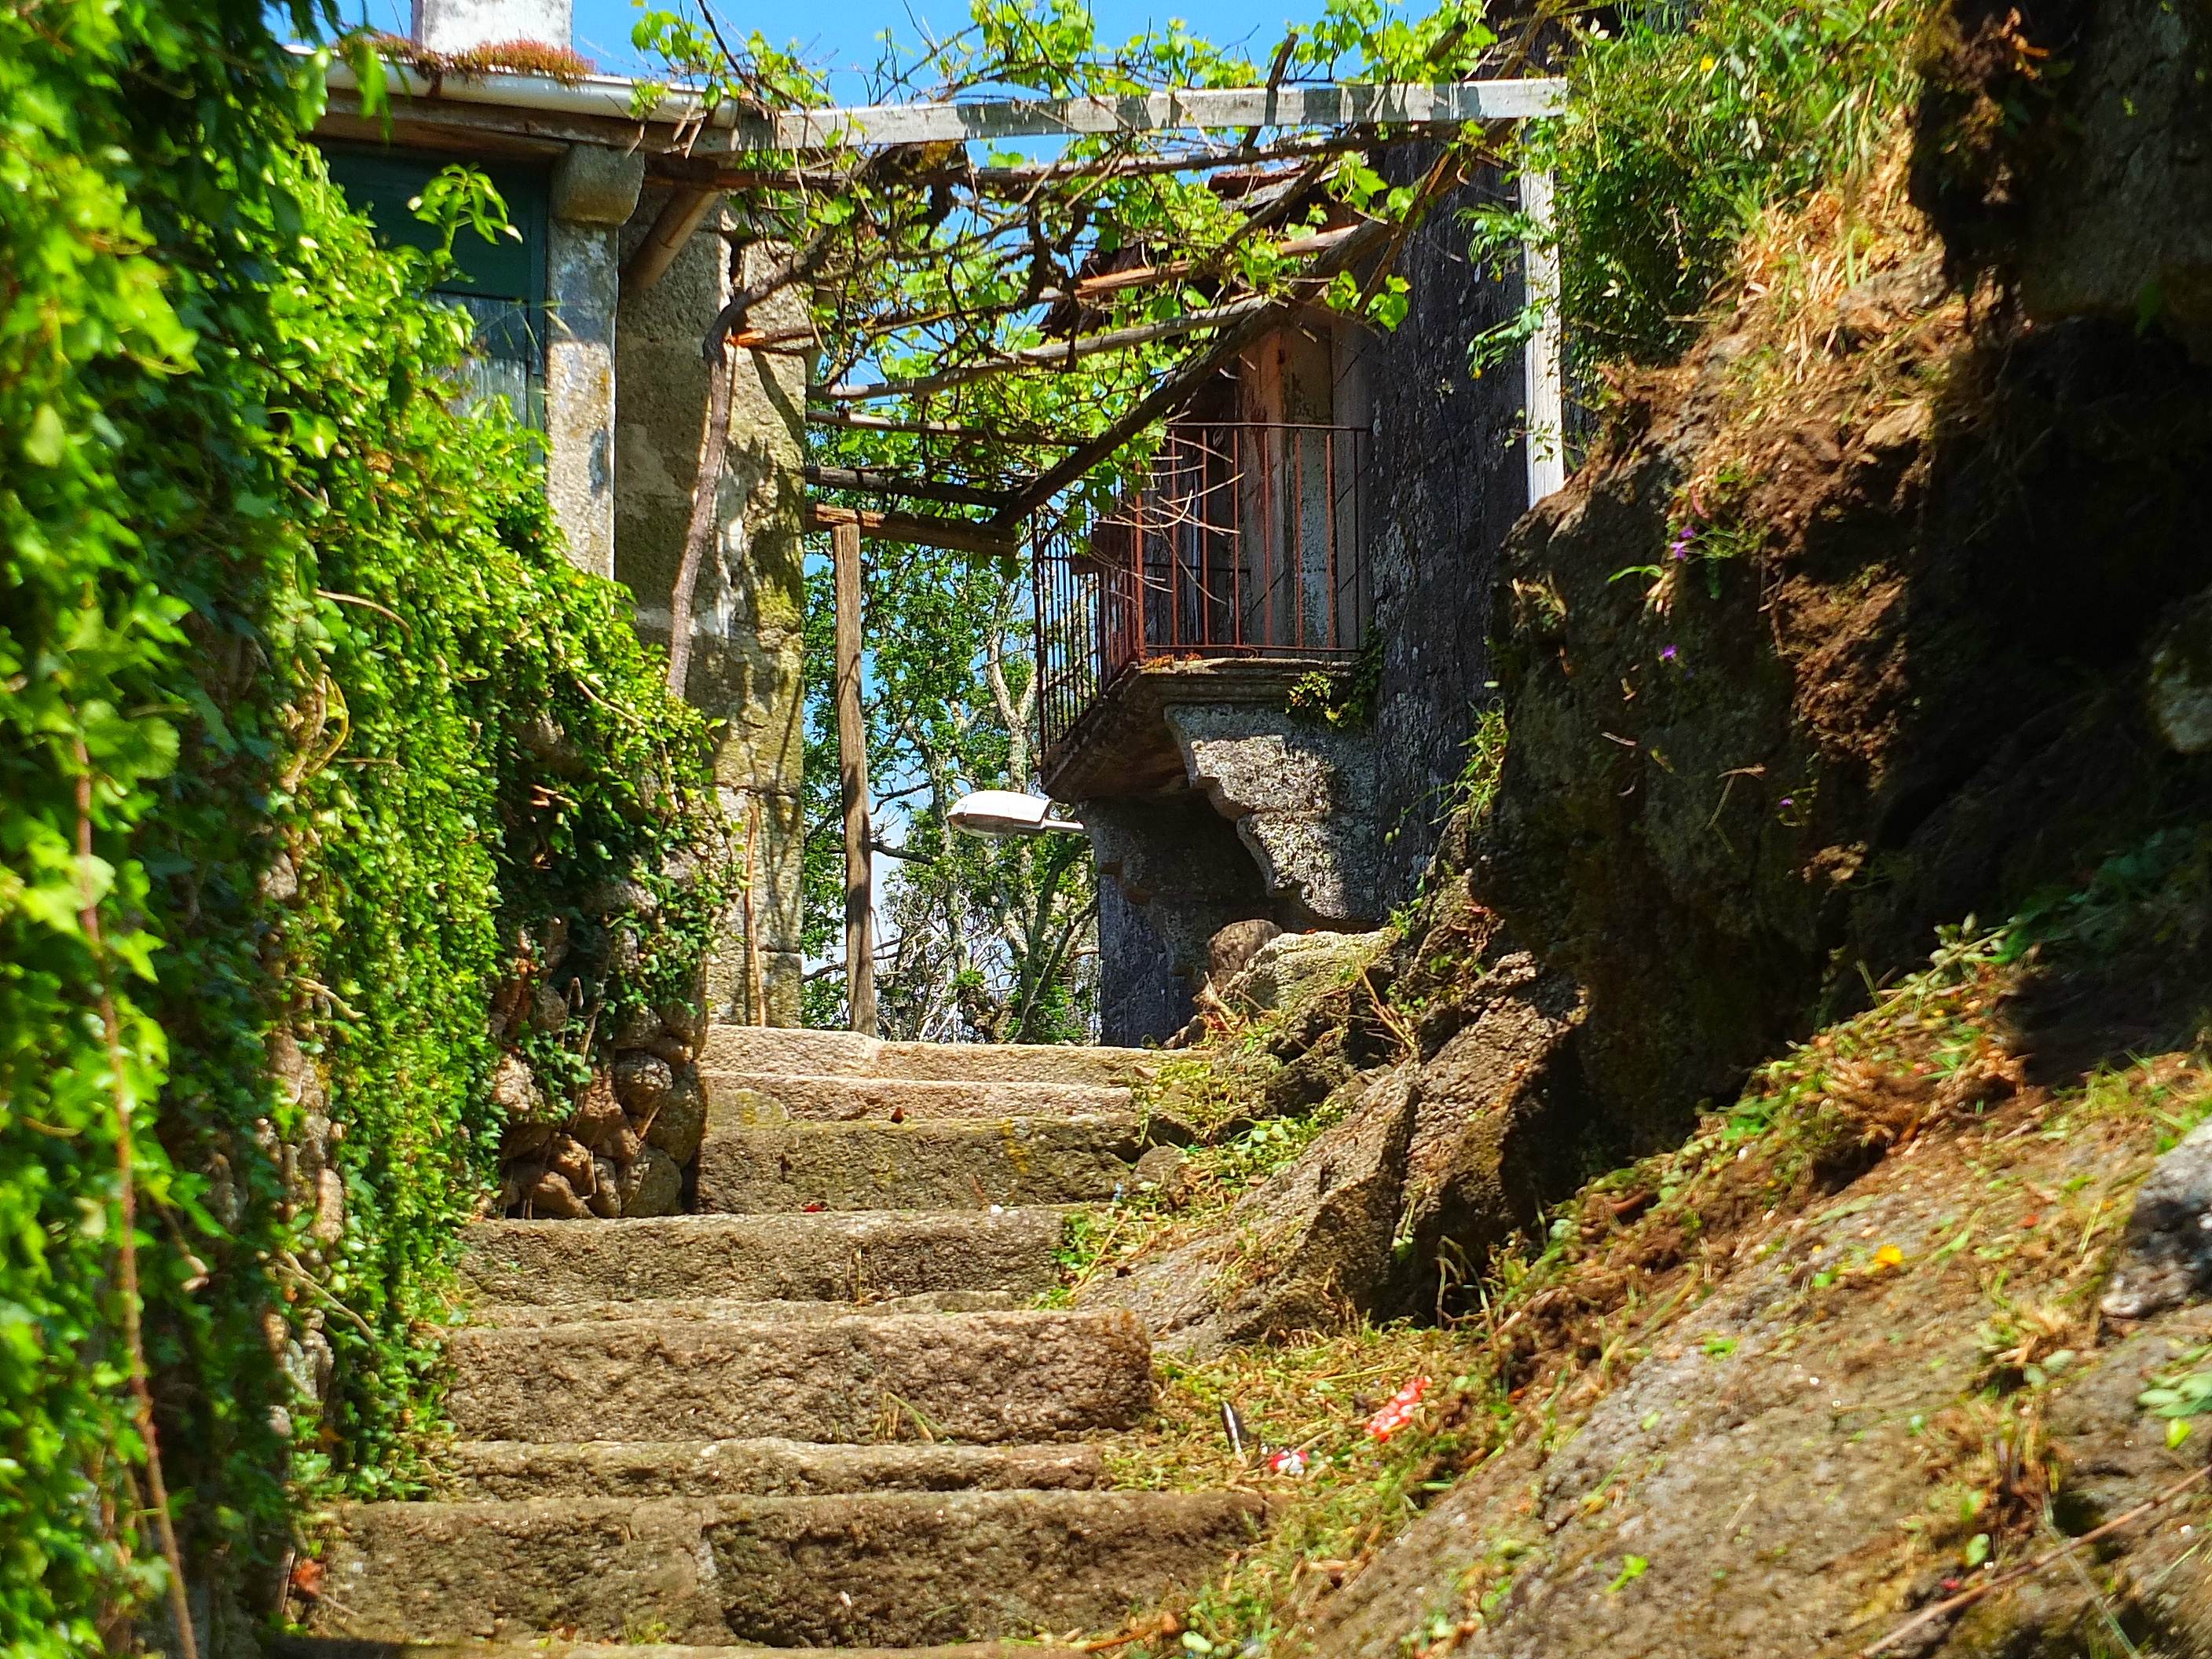
landscape, tree, wall, village, jungle, autumn, garden, spain, ruins, galicia, pontevedra, paisajes, espana, ggl1, gaby1, serrapio, fujifilmxs1, cercedo, rural area, pontevedragaliciaespa a